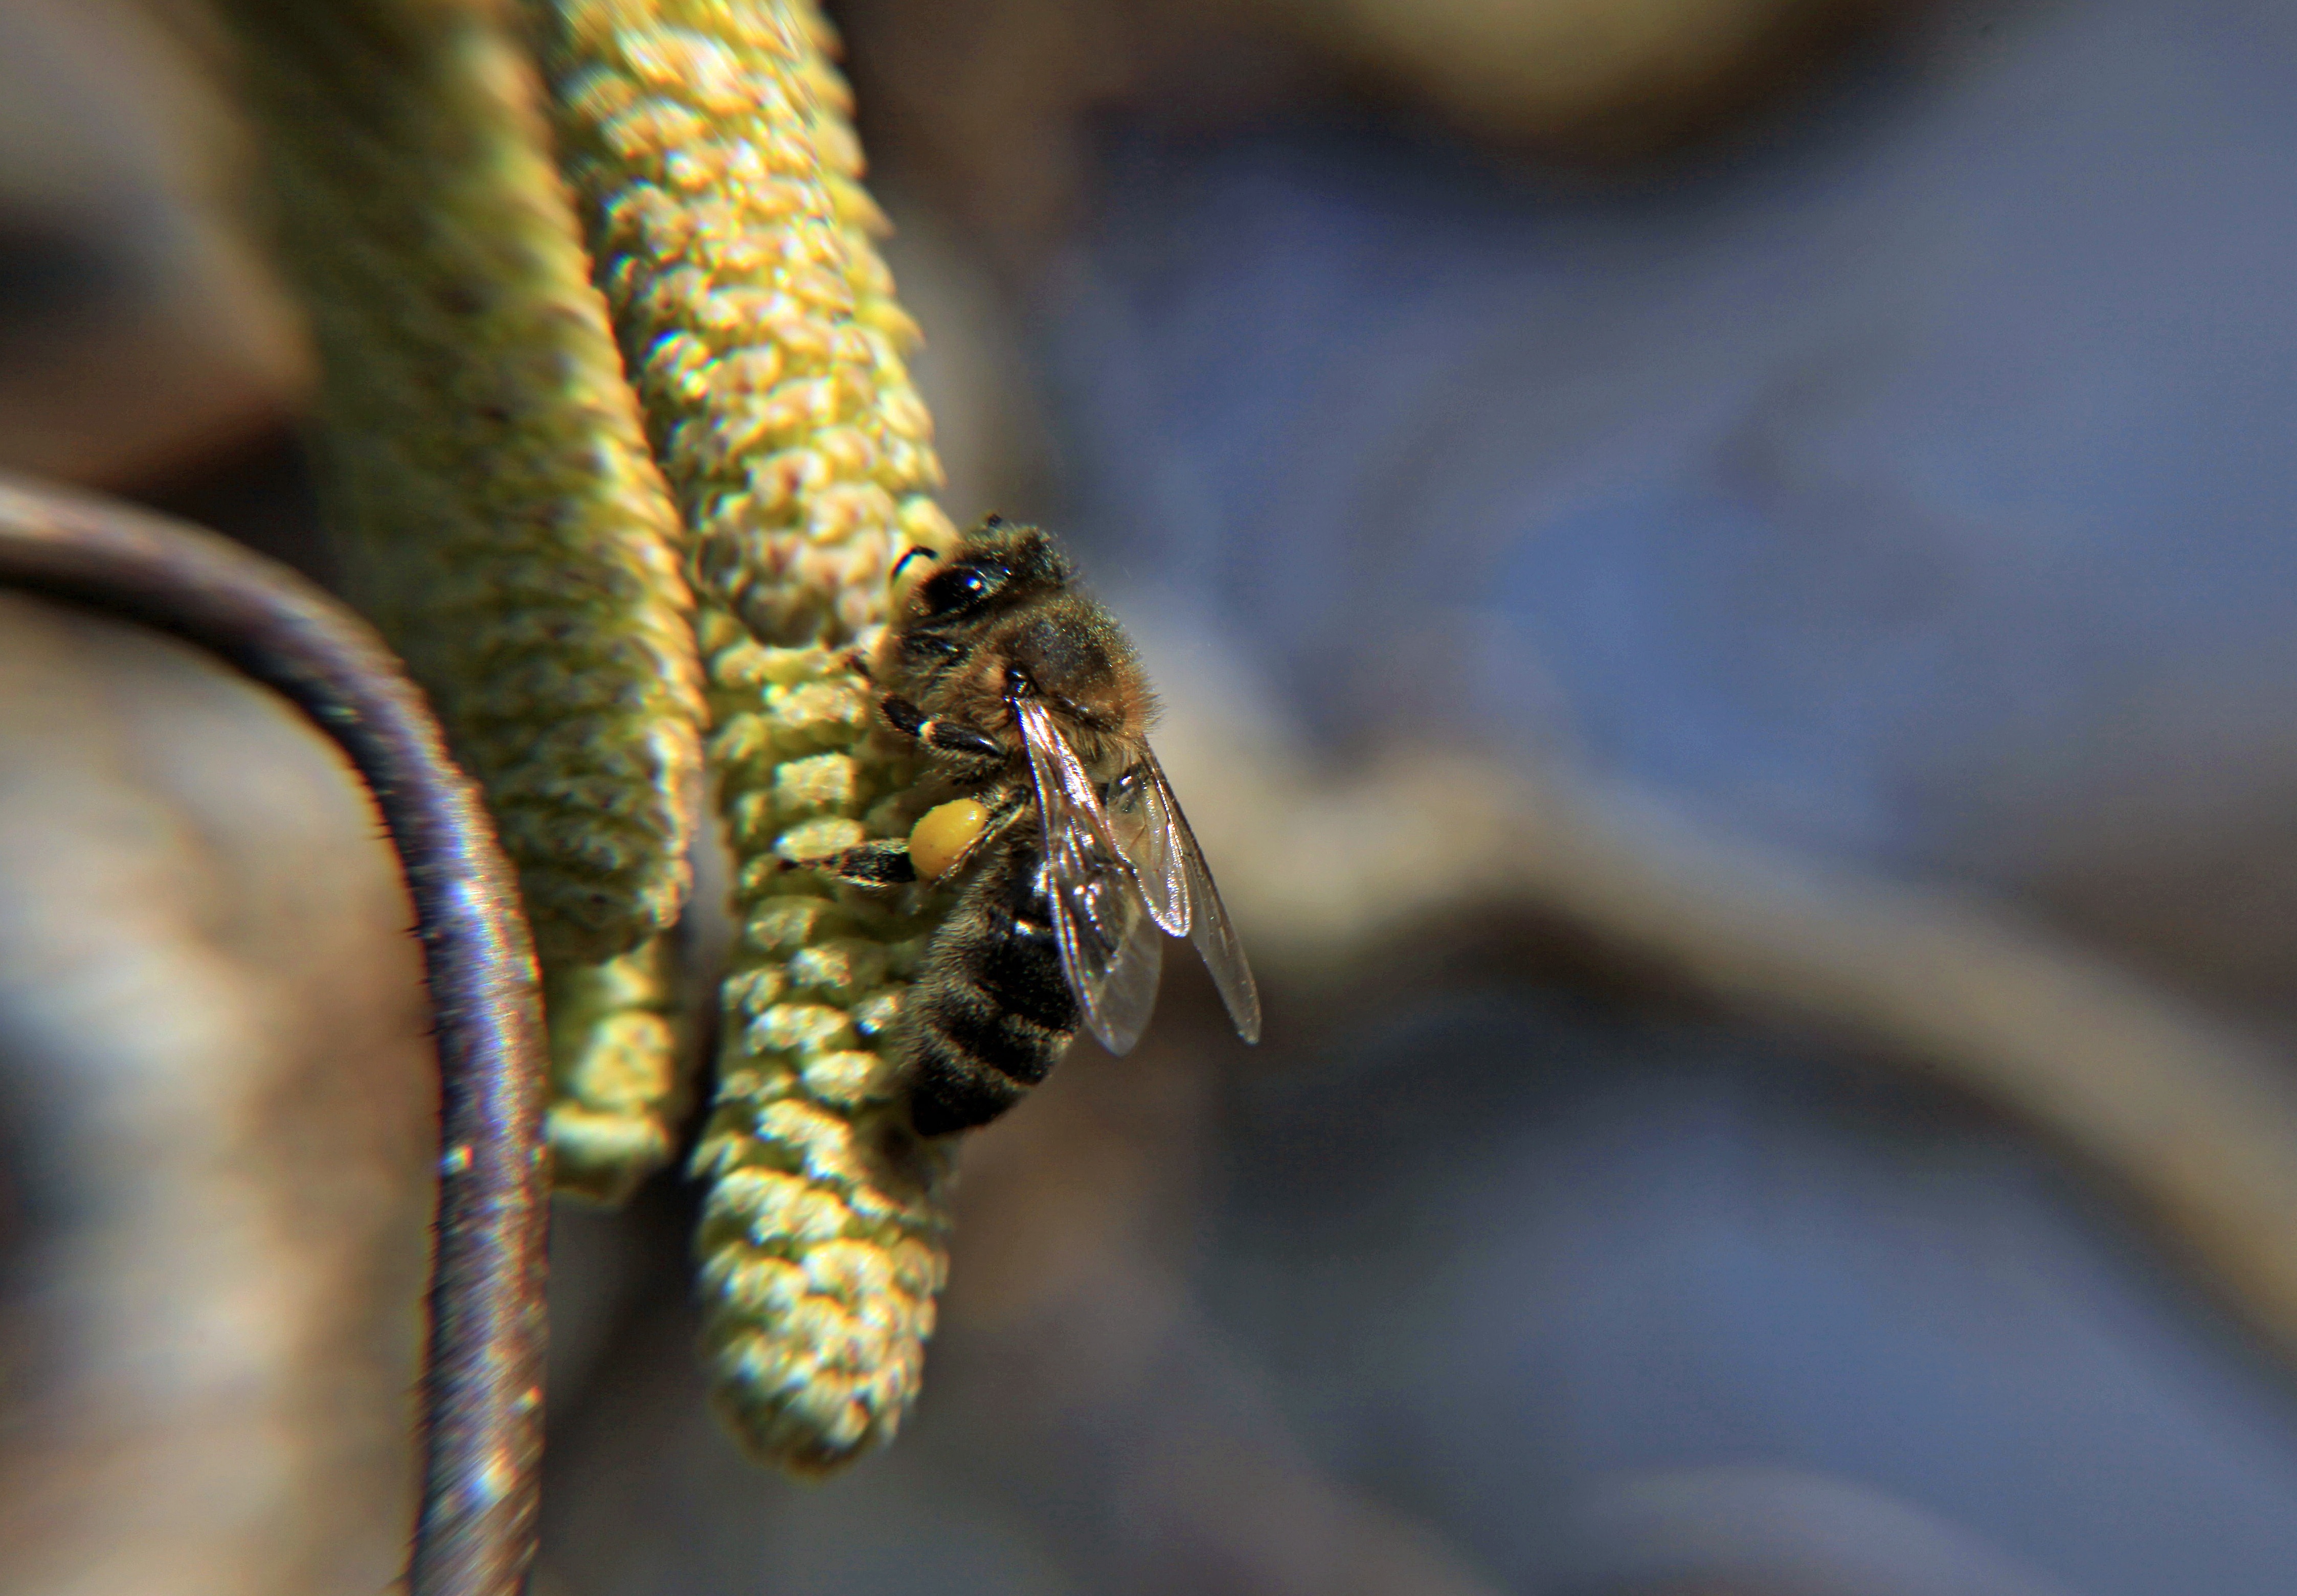
nature, photography, flower, bush, spring, green, insect, yellow, fauna, invertebrate, flowers, close up, bee, wasp, hazel, nectar, macro photography, fr hlingsanfang, plant stem, membrane winged insect, hazel flowers